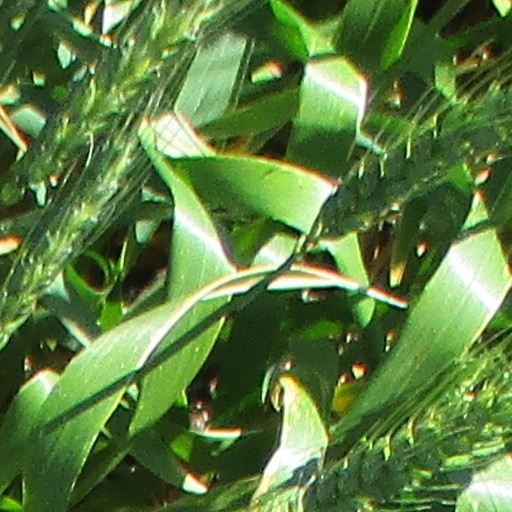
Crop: wheat